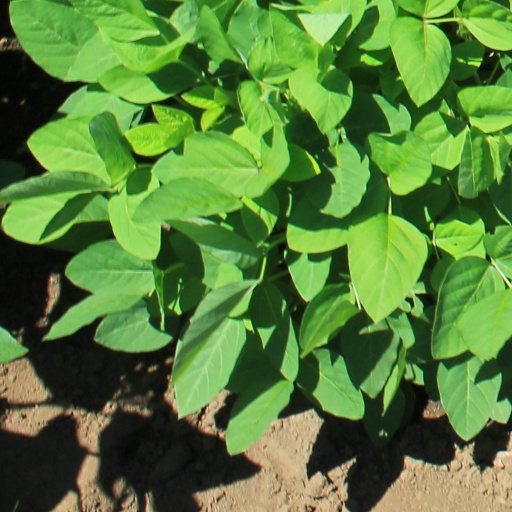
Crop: soybean